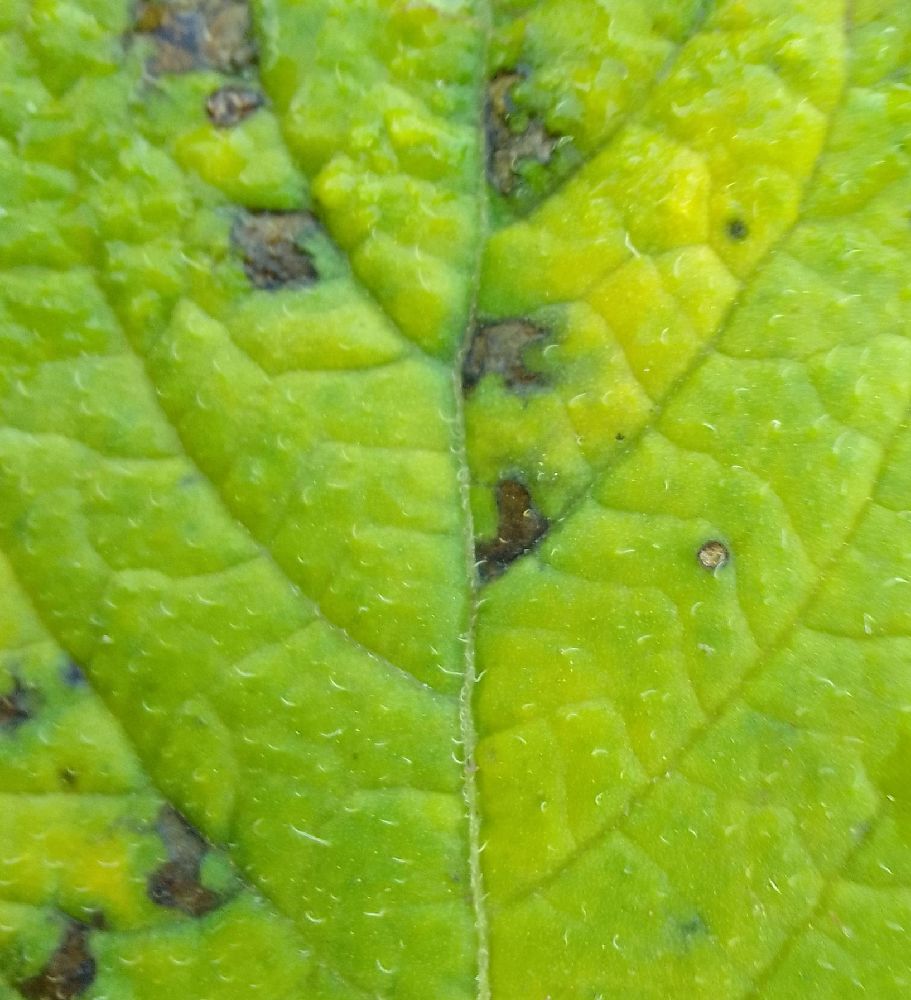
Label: Early blight